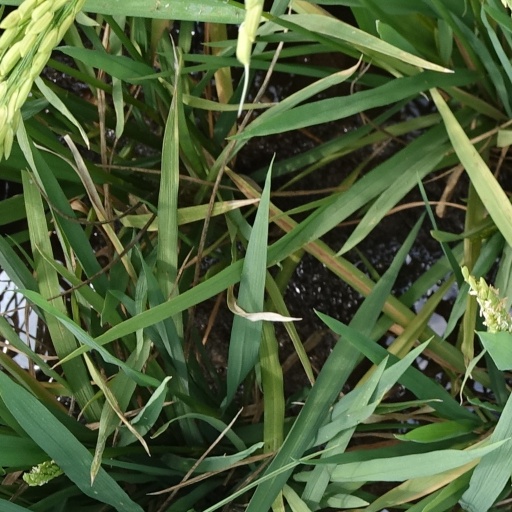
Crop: rice